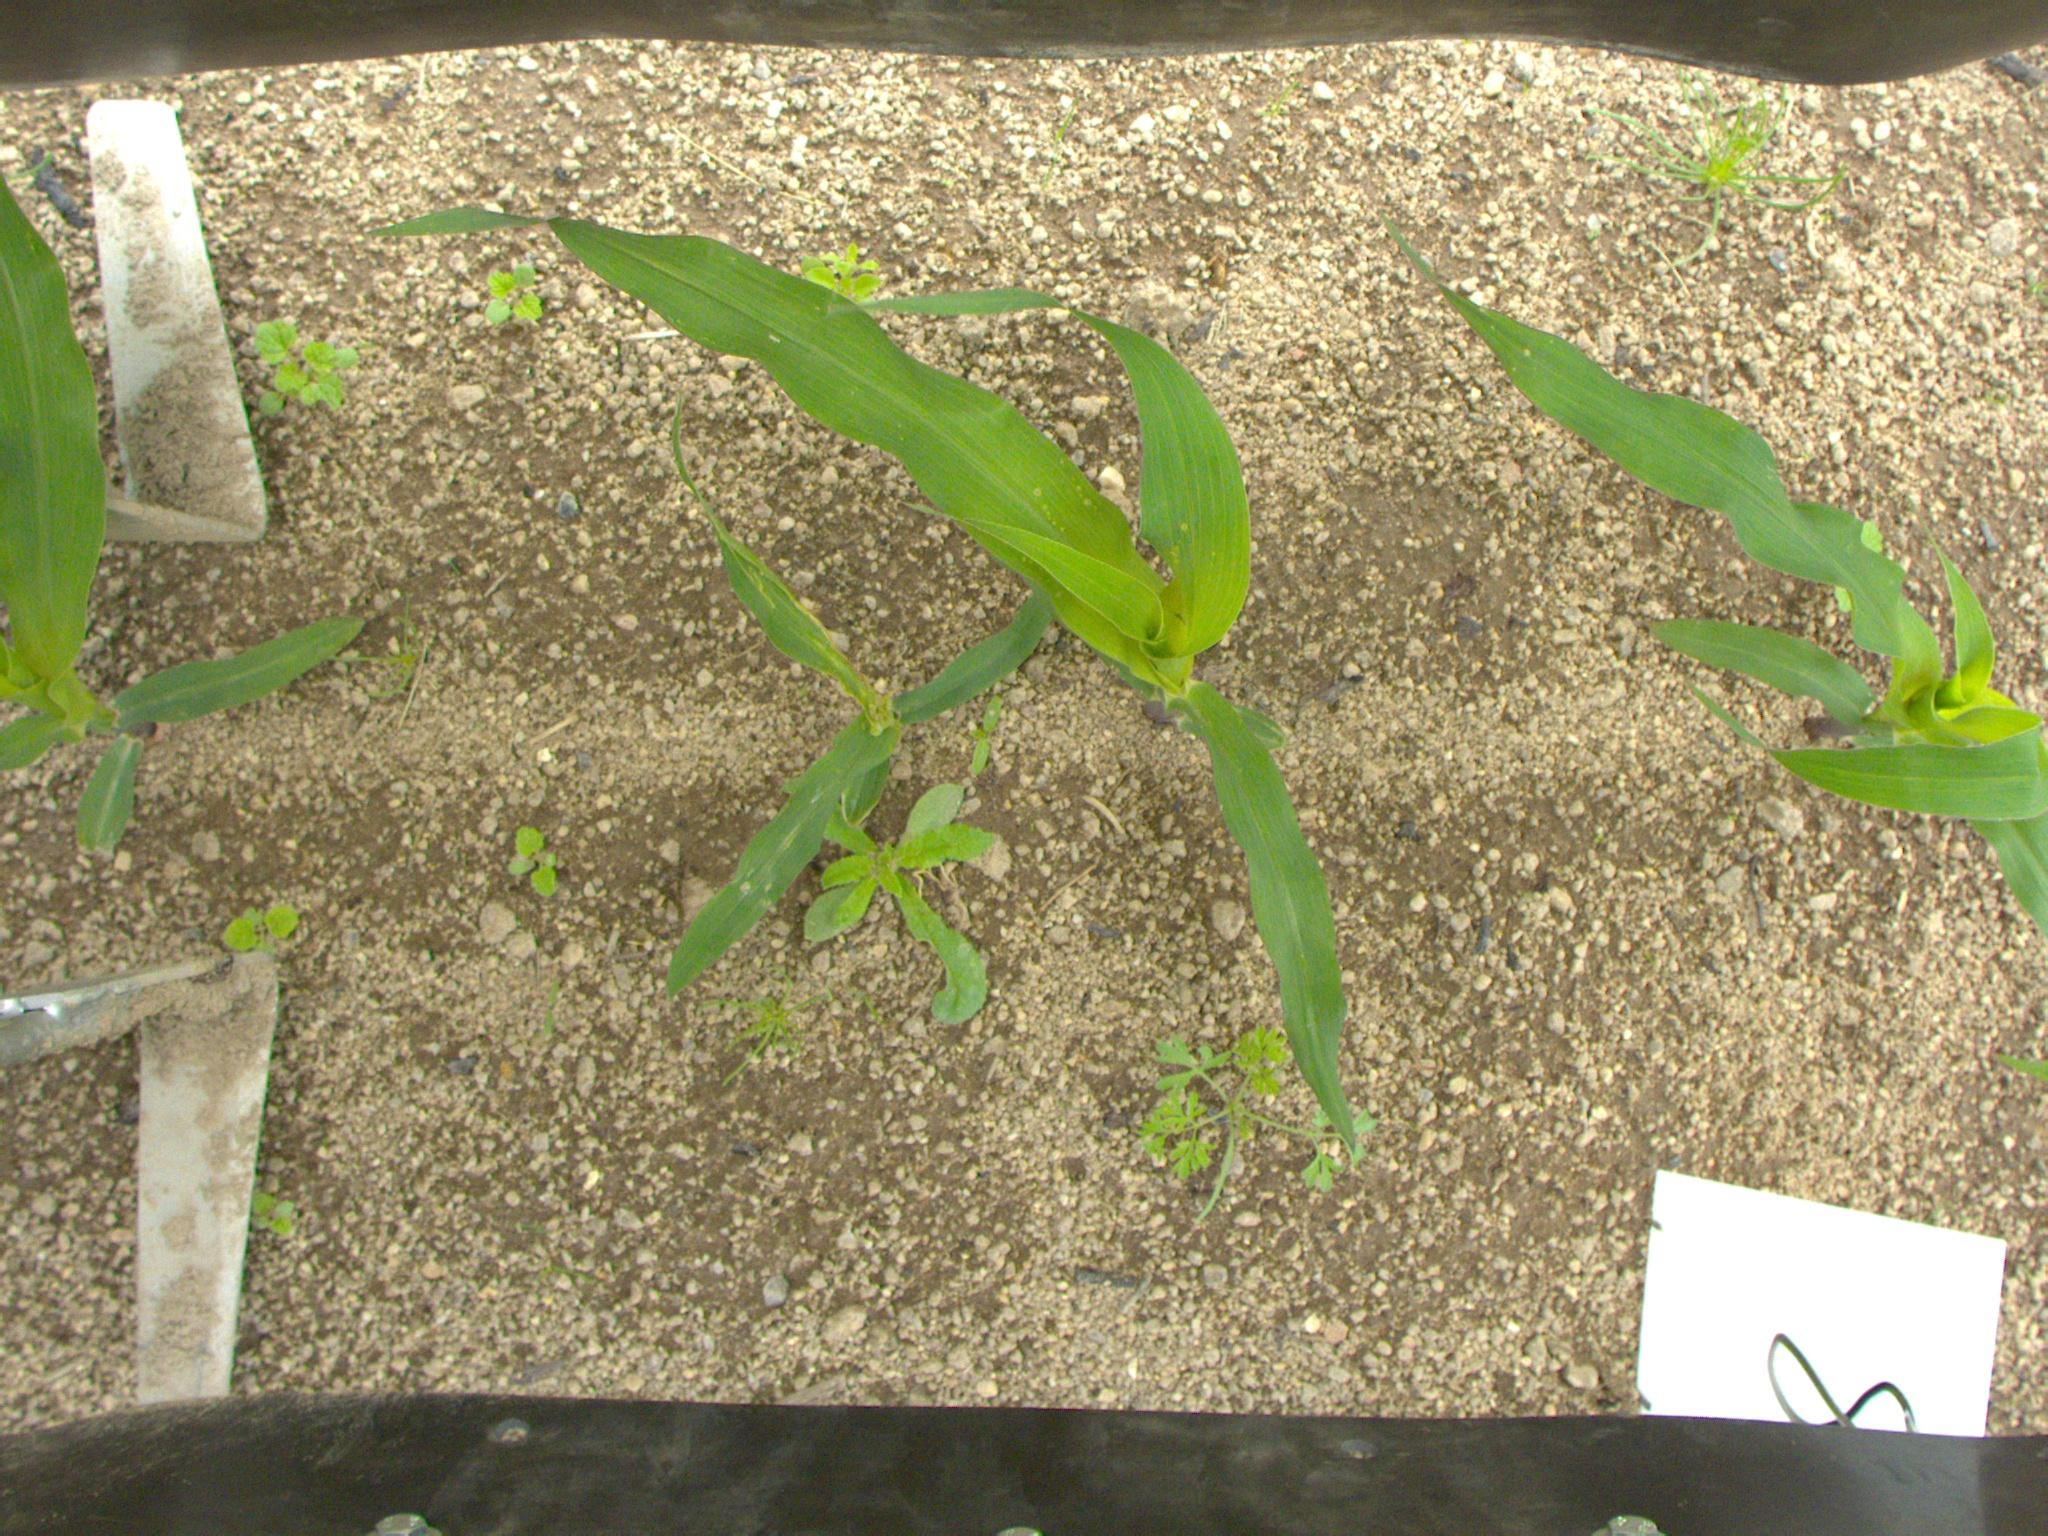
Crop: maize
Objects: maize, maize, maize, maize, stem_maize, stem_maize, stem_maize, stem_maize